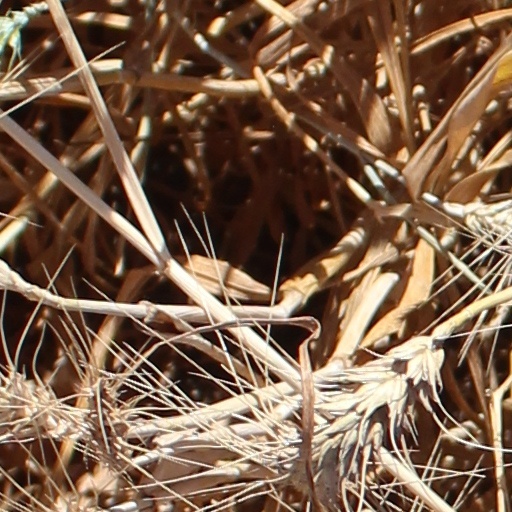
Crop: wheat